Allan Guthrie

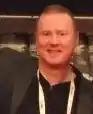
Allan Guthrie at the 2012 Turin International Book Fair

On 1 November 2011, Allan Guthrie together with serial entrepreneur Kyle MacRae, launched Blasted Heath, the first digital-only Scottish publisher. All Blasted Heath ebooks were free from digital rights management (DRM) and were supplied in three file formats to ensure compatibility with all then current ebook readers.